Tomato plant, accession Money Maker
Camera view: bottom (45 deg); turntable rotation: 180 degrees
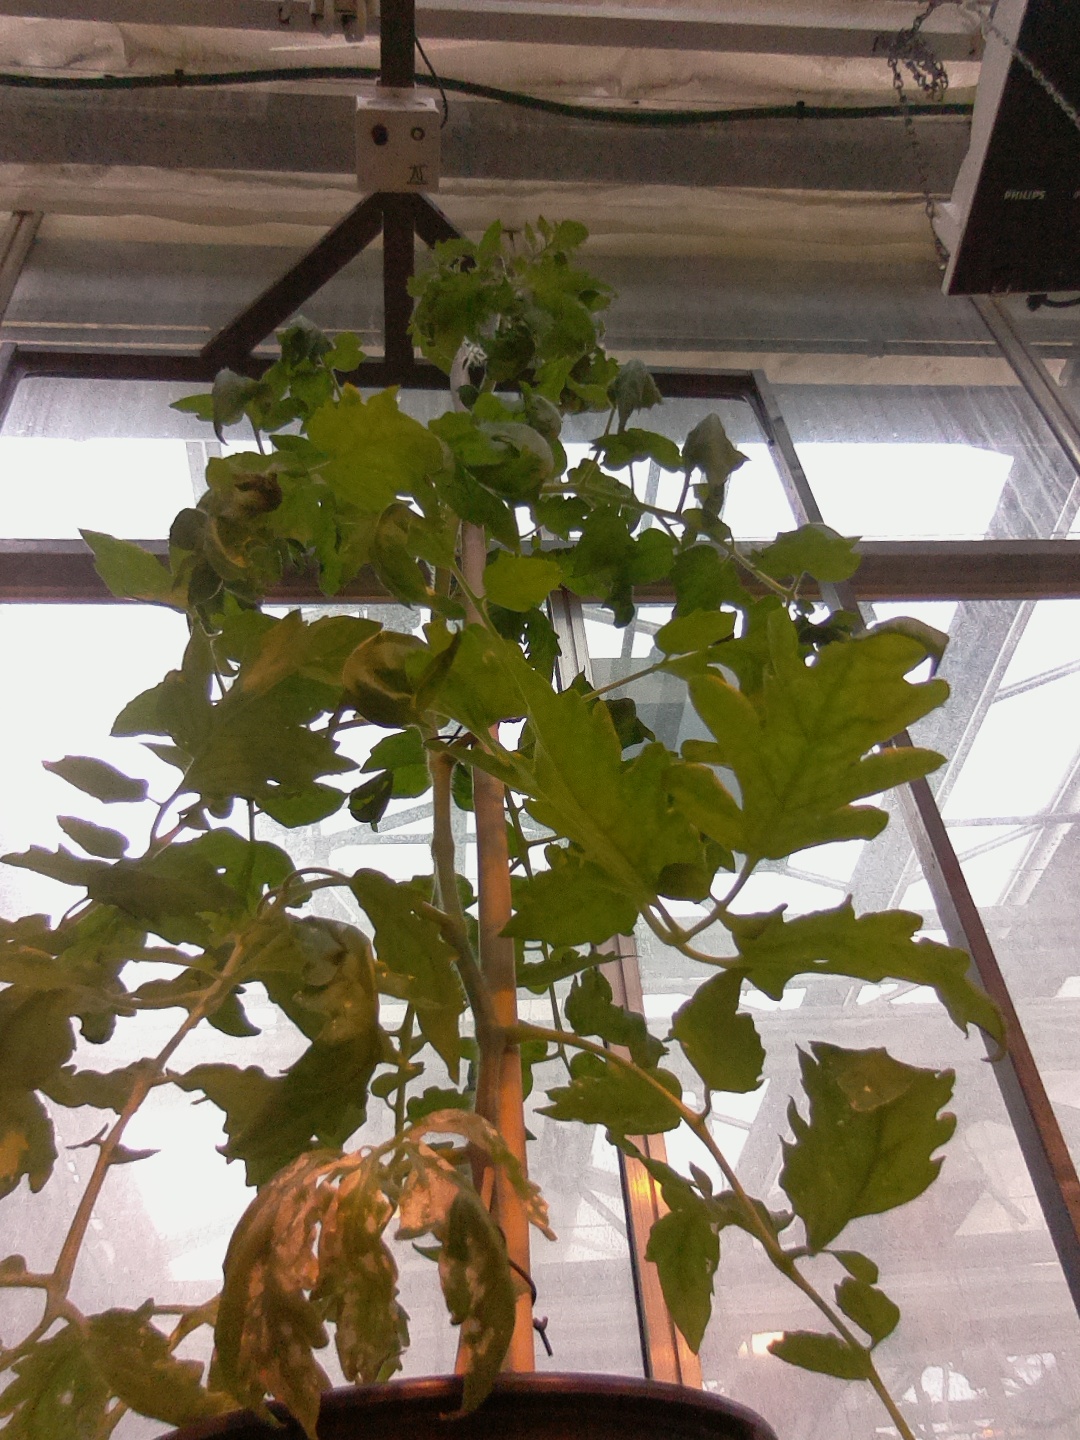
BBCH growth stage 65: Full flowering, 50%-60% of flowers open, first petals falling